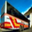
Label: bus